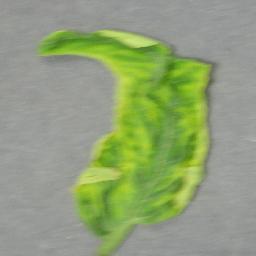
Label: Tomato___Tomato_Yellow_Leaf_Curl_Virus